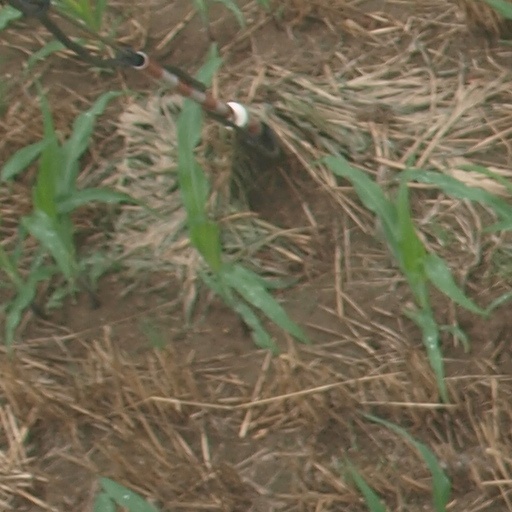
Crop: maize; corn